Ightham

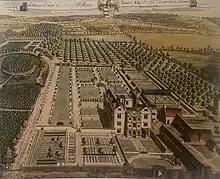
Ightham Court 1719, engraving by Johannes Kip. It was built for Thomas Willoughby in the 1570s.

There were three Manor Houses in the original parish – the St Clere estate, Ightham Court (Ightham Lodge) and Ightham Mote in the far south of the parish, at the northernmost Kent Weald. All three have origins stretching back to at least the late 12th Century.